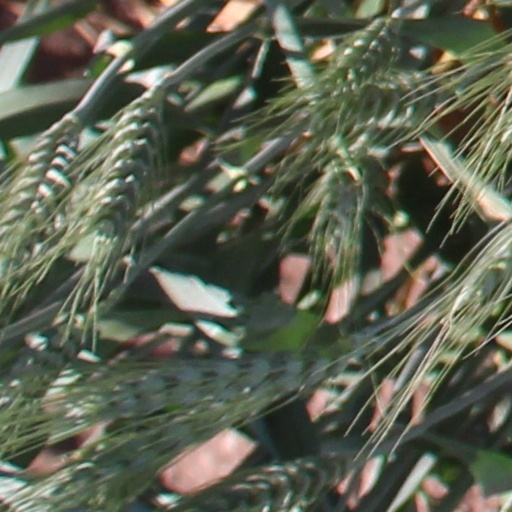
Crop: wheat